Nilgiri-class frigate (2019)

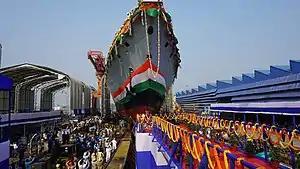
The launch of , the first ship of the batch being built by GRSE.

On 19 June 2009, the Defence Acquisition Council (DAC) — the main acquisition panel subordinate to India's Ministry of Defence (MoD) and chaired by the then Defence Minister of India A. K. Antony — cleared a proposal for the procurement of seven stealth frigates at a cost of under the designation Project 17A, as an advanced variant of s. The ships were to be constructed by Mazagon Dock Shipbuilders (MDL), Mumbai and Garden Reach Shipbuilders & Engineers (GRSE), Kolkata. The DAC also rejected the Navy's proposal of building two of the warships abroad. The construction of the warships will incorporate modular shipbuilding where 300-tonne prefabricated blocks would be put together similar to the construction style of . Earlier, on 4 December 2006, the Navy had sent out a pre-tender Request for Information (RFI) to French DCNS, Italian Fincantieri, American firms Lockheed Martin and Northrop Grumman besides shipyards in Russia and Korea for the construction of the first two ships by one of the foreign shipyards so as to ensure the timely absorption of the technology by the Indian shipyards. The project is expected to start in 2011 after both MDL and GRSE completes an upgrade to allow the modular construction. The deliveries were to begin 3–4 years after start of construction. All the firgates are to be inducted by 2022.